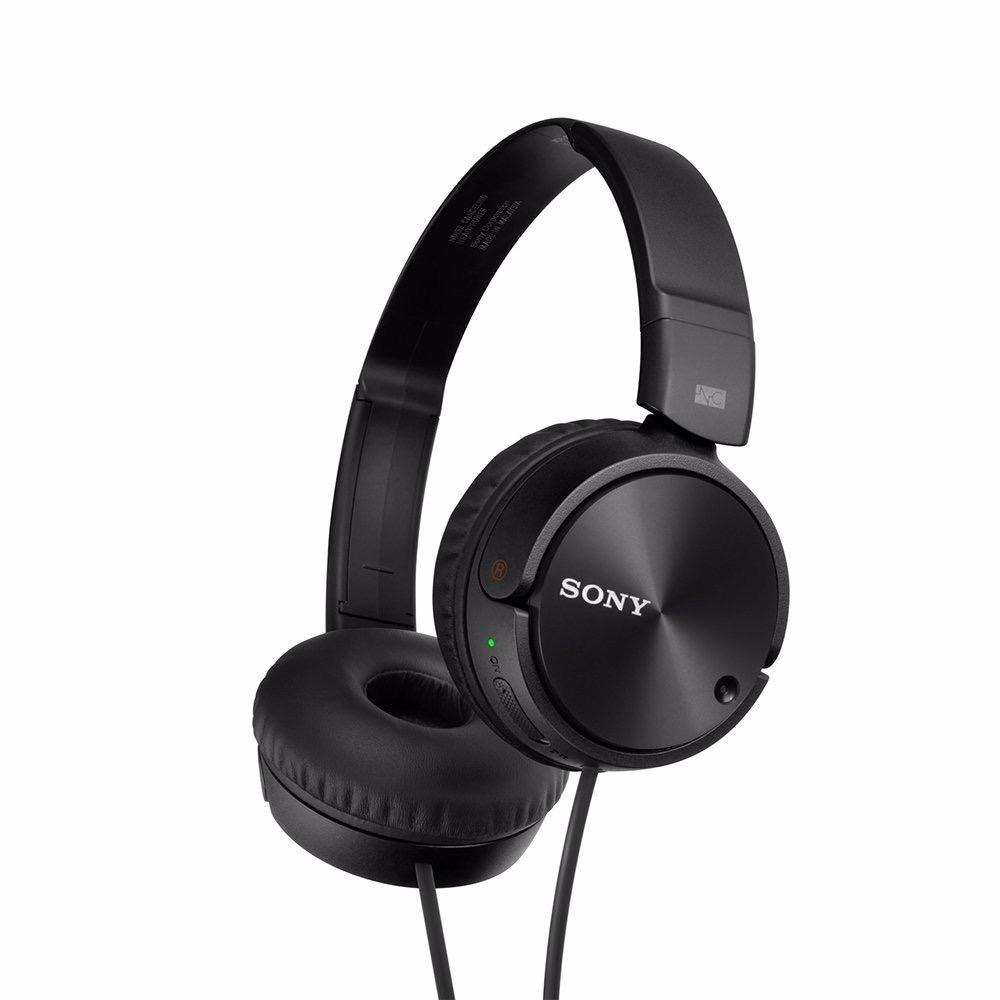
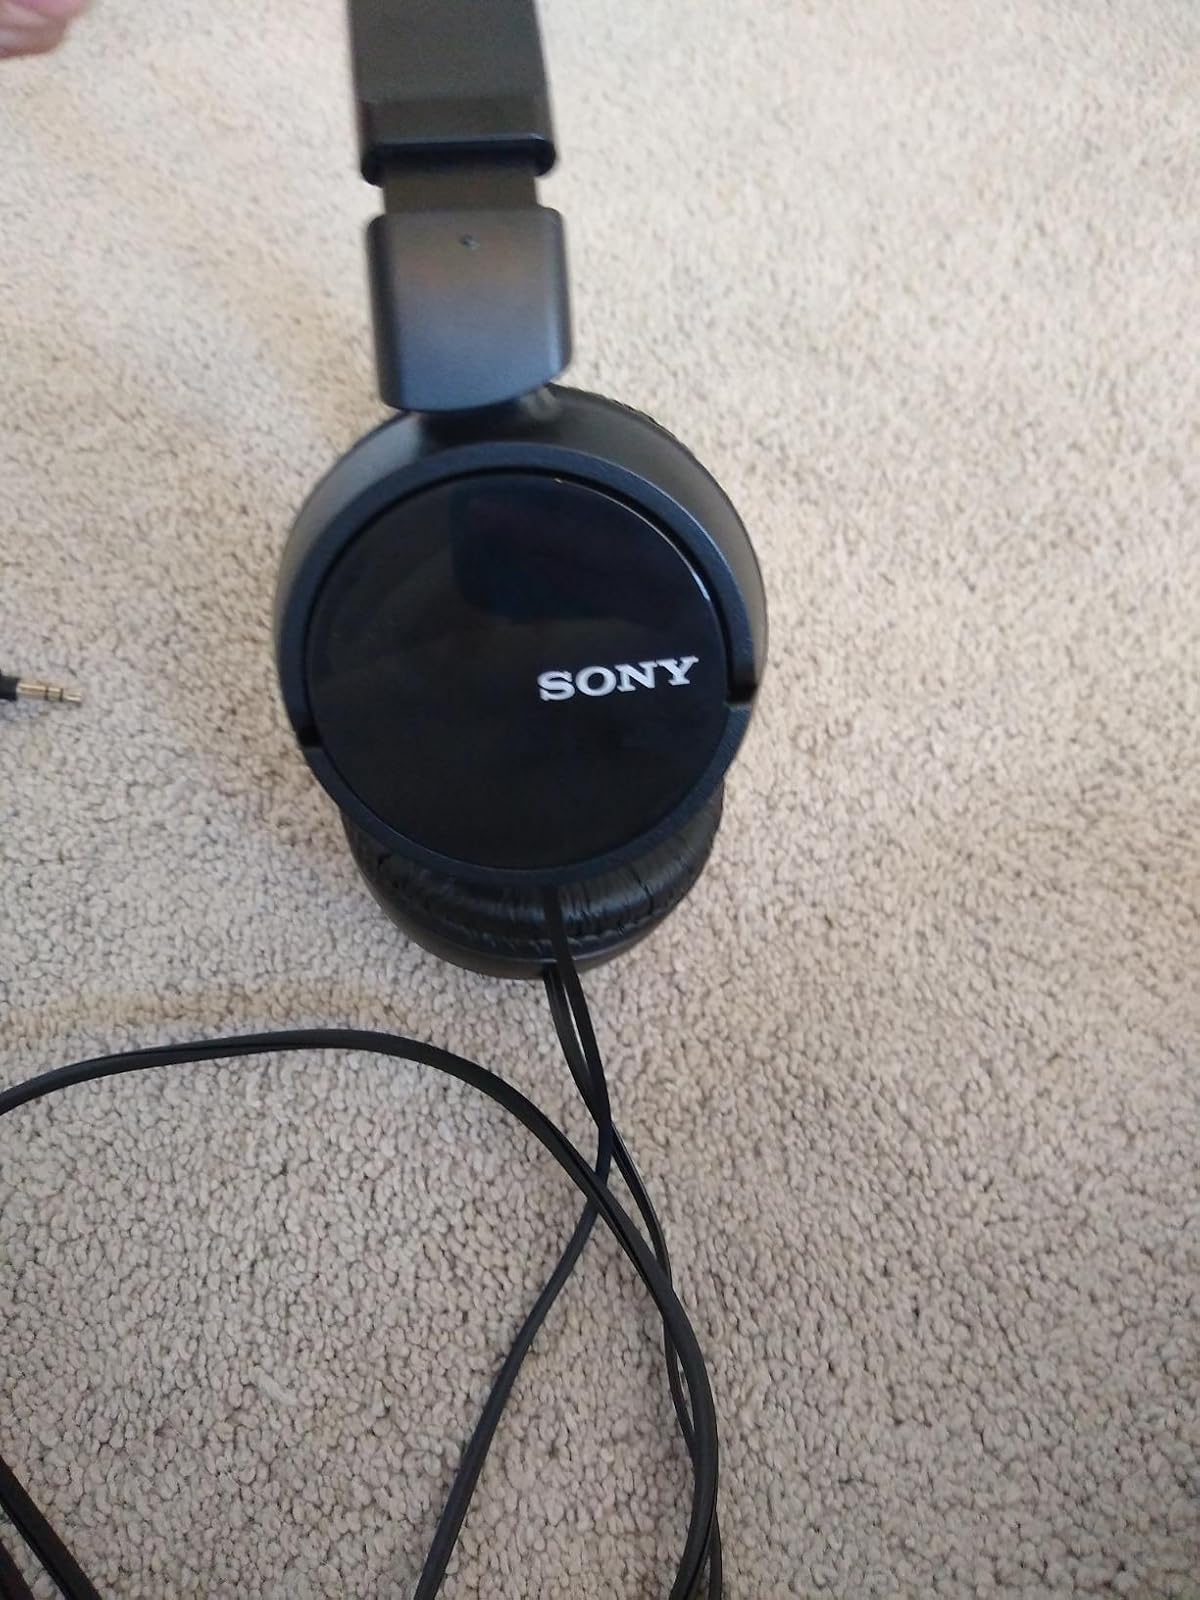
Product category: headphones
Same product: yes